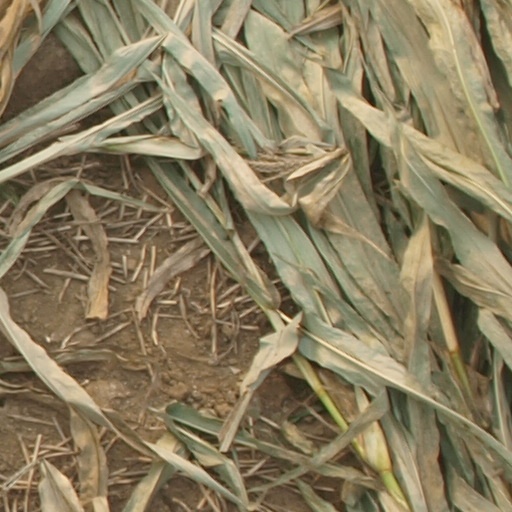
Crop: maize; corn